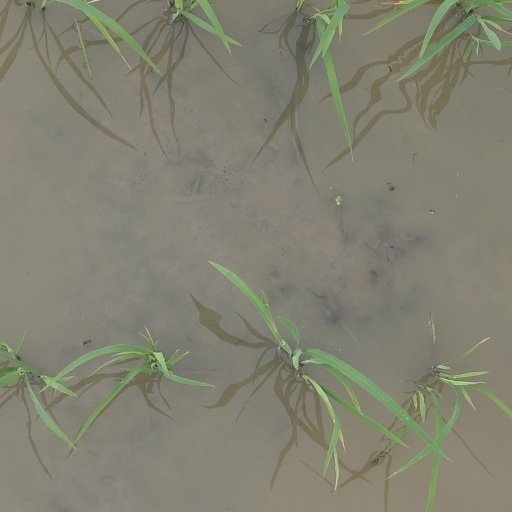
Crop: rice